Radium Hot Springs, British Columbia

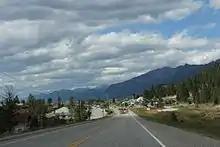
Looking north on BC Hwy 93/95 at Radium Hot Springs

Radium is 16 km north of the tourist town of Invermere, and 105 km south of Golden, British Columbia. It is at the junction of Highway 95 and Highway 93, in the Columbia River valley, between the river and Kootenay National Park.